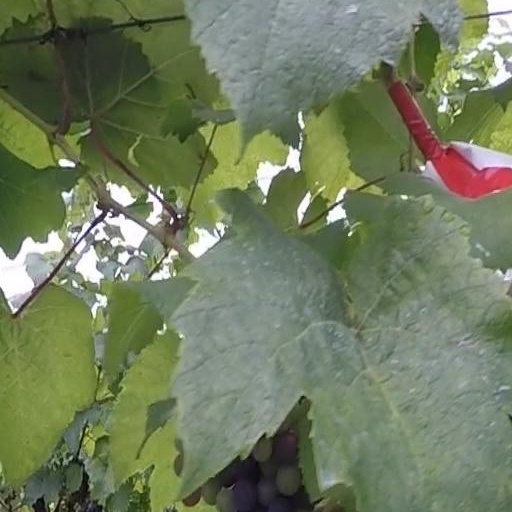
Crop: grape